Echizen, Fukui (town)

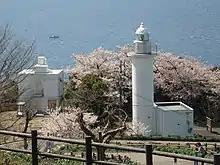
Echizenmisaki Lighthouse

Echizen town is located in the Nyū District of central Fukui Prefecture, bordered by the Sea of Japan to the west. Parts of the coastal area of the town are within the borders of the Echizen-Kaga Kaigan Quasi-National Park.